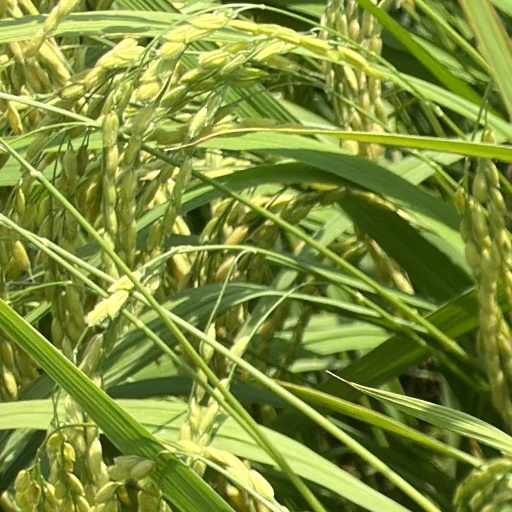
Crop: rice